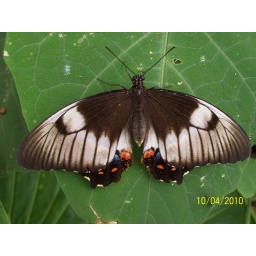
orchard swallowtail butterfly photographed at my house in Ipswich Queensland Australia near brisbane.